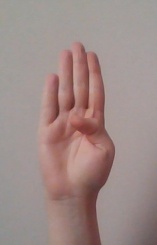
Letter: kaaf